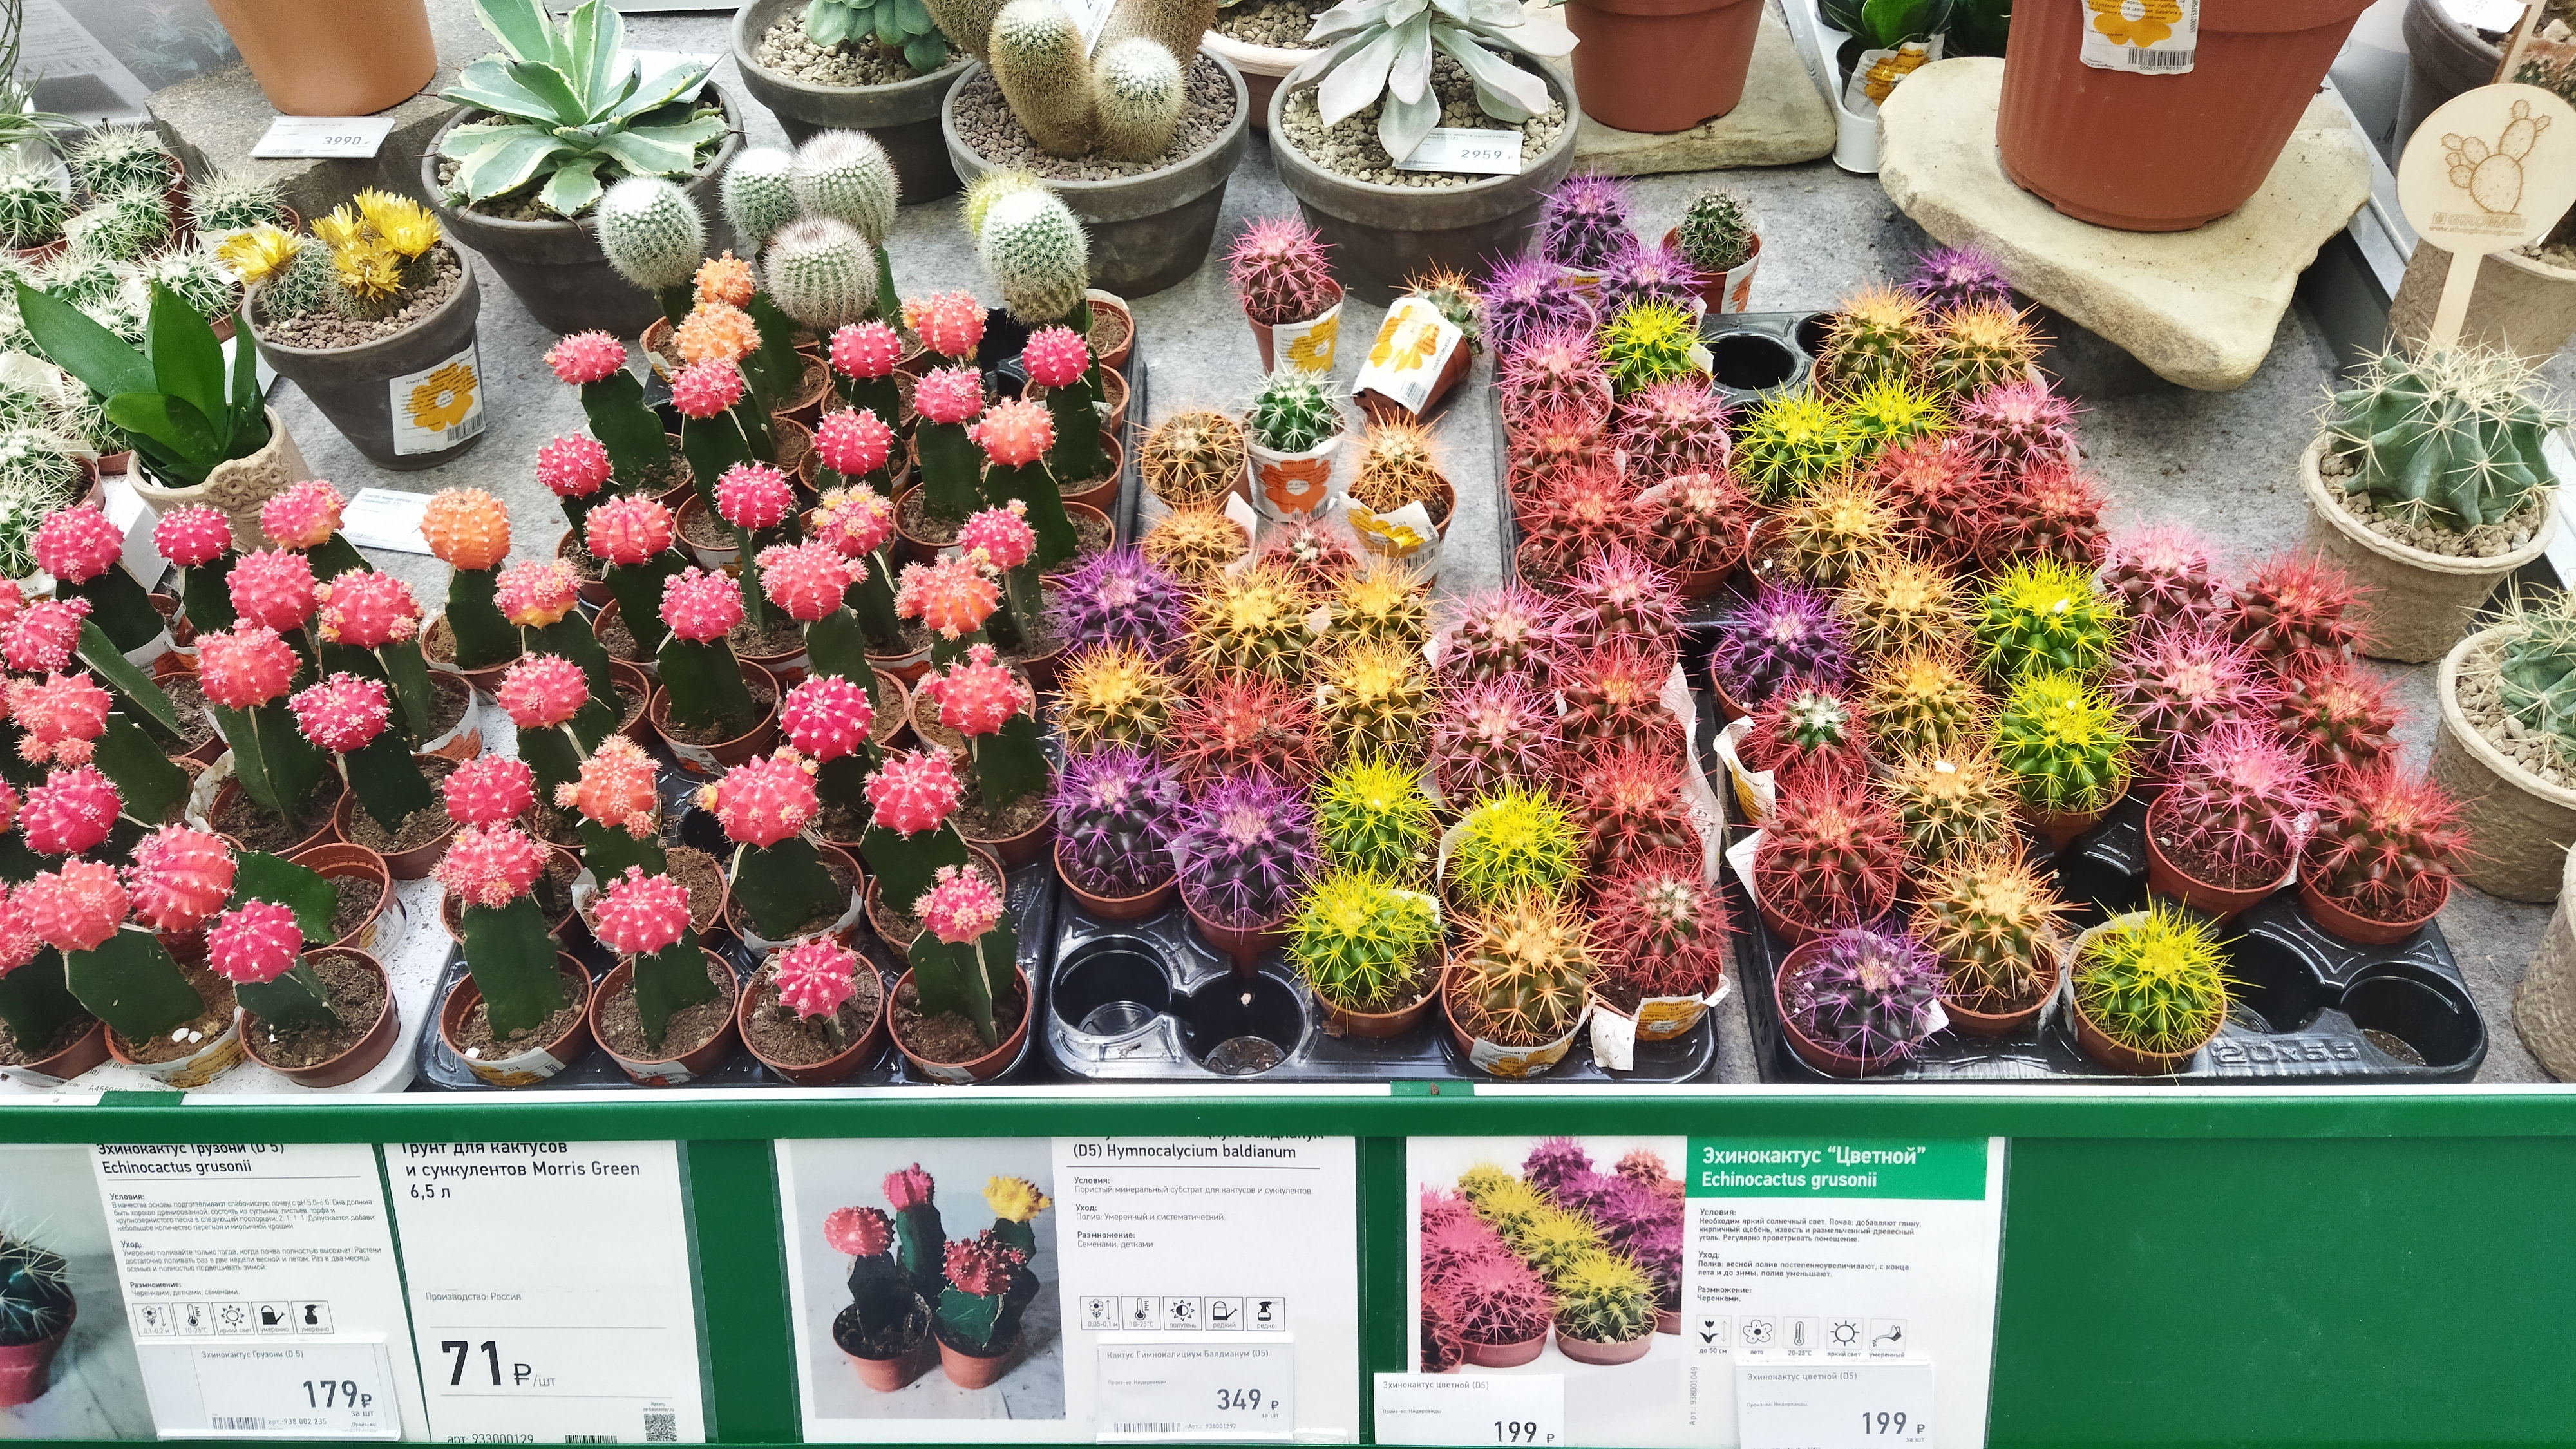
natural, flower, plant, flowerpot, houseplant, green, terrestrial plant, whole food, market, local food, natural foods, flowering plant, city, annual plant, groundcover, bellini, marketplace, art, herb, ingredient, garden, soil, bazaar, floristry, herbaceous plant, artificial flower, retail, stonecrop family, subshrub, juice, shrub, cuisine, fruit